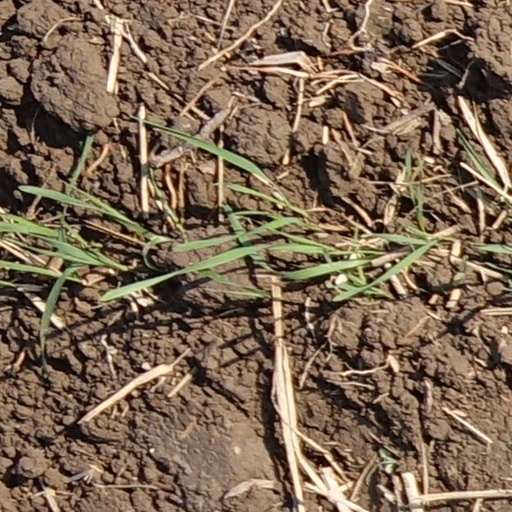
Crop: wheat